Selma Blair

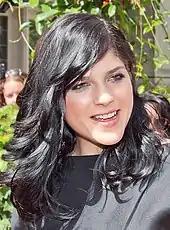
Blair at the 2011 Toronto International Film Festival

From 2005 to 2007, Blair appeared in a string of independent films. In 2008, she reprised her role of Liz Sherman in "", where her character had a larger role than its predecessor. The film garnered largely positive reviews from critics and became a worldwide commercial success, grossing US$160 million. Blair was nominated for the Scream Awards for Best Actress in a Fantasy Movie or TV Show.